Diving at the 2018 Summer Youth Olympics – Girls' 3m springboard

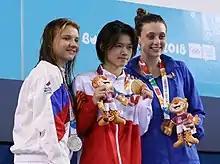
Medailists

These are the results for the girls' 3m springboard event at the 2018 Summer Youth Olympics.